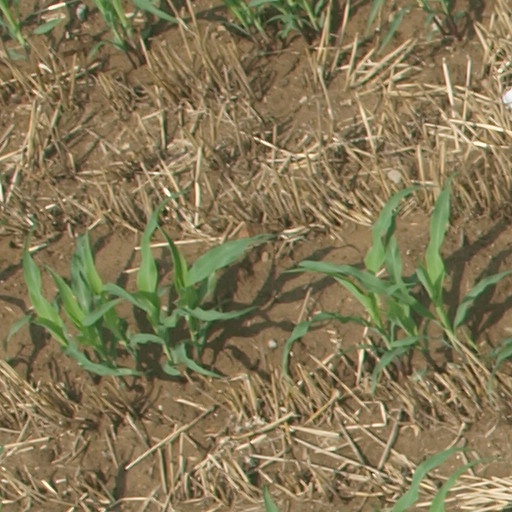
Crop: maize; corn